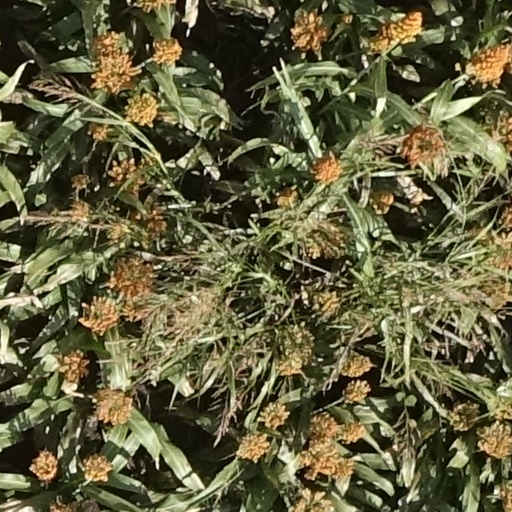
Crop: sorghum